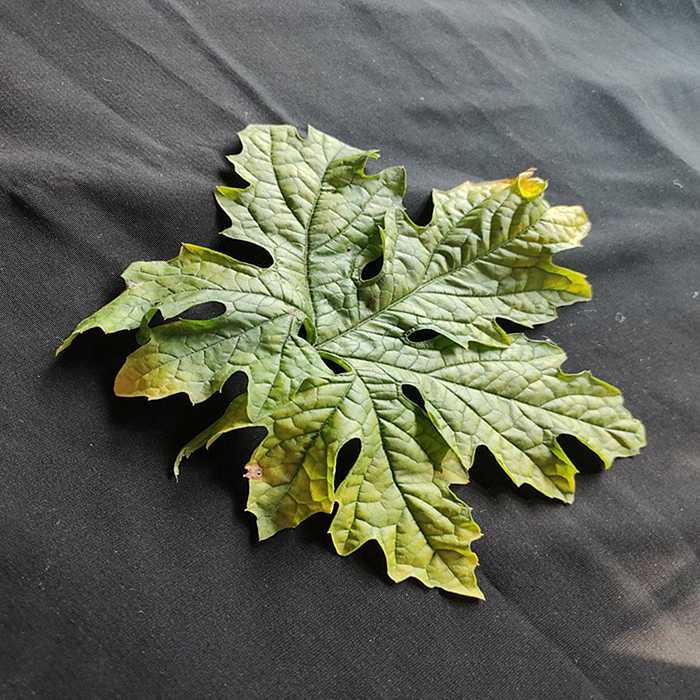
Plant: Bitter Gourd
Label: Mosaic virus